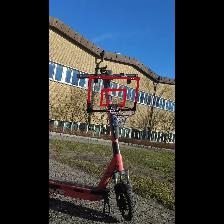
Label: NonHuman